John Lennon Peace Monument

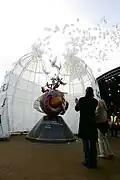
John Lennon Peace Monument unveiled by Julian and Cynthia Lennon, 9 October 2010

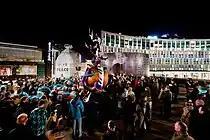
John Lennon Peace Monument Vigil – 8 December 2010

The significance of the white feather is explained by Julian Lennon, "Dad once said to me that should he pass away, if there was some way of letting me know he was going to be OK – that we were all going to be OK – the message would come to me in the form of a white feather."